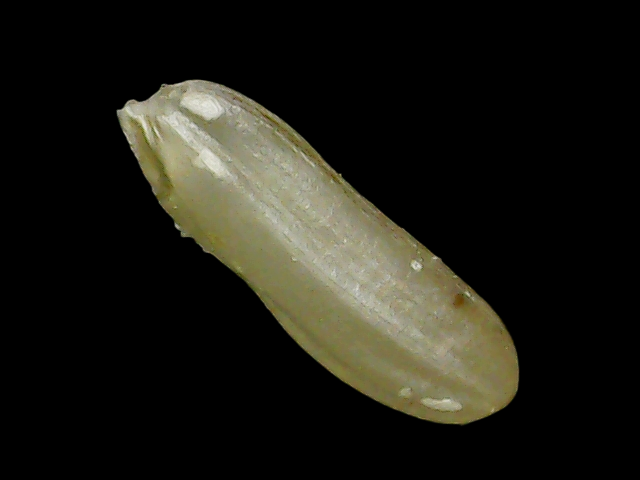
Rice variety: Binadhan24